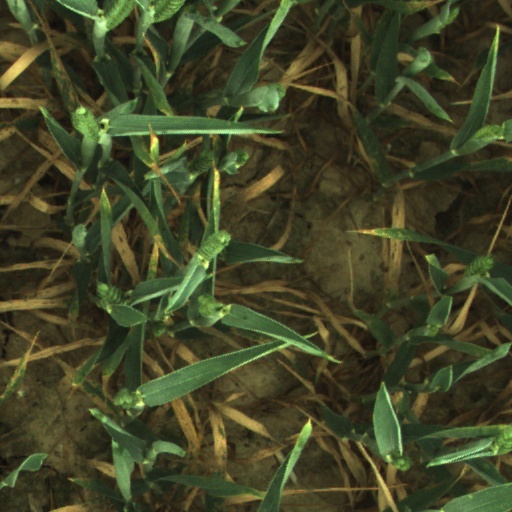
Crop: wheat